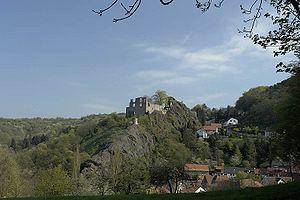
Le château de Falkenstein ou Burg Falkenstein est un château en ruines situé à Falkenstein en Rhénanie-Palatinat, près du Mont Tonnerre, point culminant du Palatinat.
La Maison de Falkenstein, est une famille noble allemande de Hesse qui tient son nom du château de Falkenstein dans le Palatinat rhénan.
Falkenstein est une municipalité allemande située dans le land de Rhénanie-Palatinat et l'arrondissement du Mont-Tonnerre. Le bourg est dominé par les ruines du château de Falkenstein.